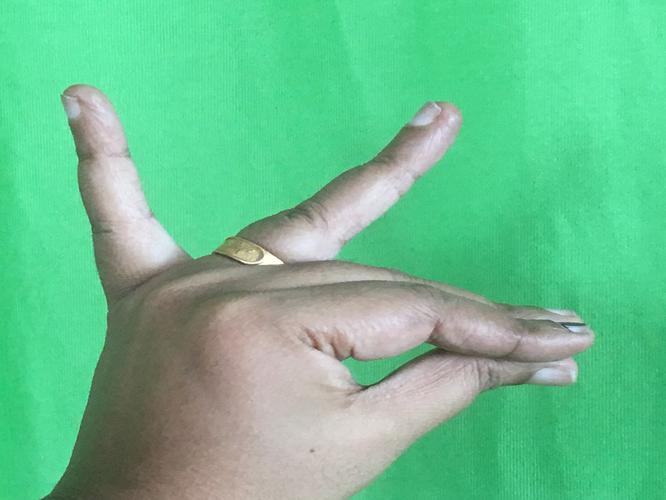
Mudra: Katakamukha_1
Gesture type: single_hand